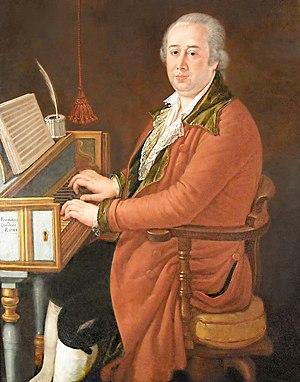
L'École napolitaine de musique désigne un groupe de compositeurs qui, à partir de 1650 et pour un siècle environ, dominèrent à partir de Naples l'histoire de l'opéra et en marquèrent très fortement le style.
La rue Cimarosa est une voie du 16ᵉ arrondissement de Paris, en France.
Domenico Cimarosa est un compositeur italien de la période classique, l'un des derniers représentants importants de l'école napolitaine dans la seconde moitié du XVIIIᵉ siècle, principalement dans le domaine de l'opera buffa.